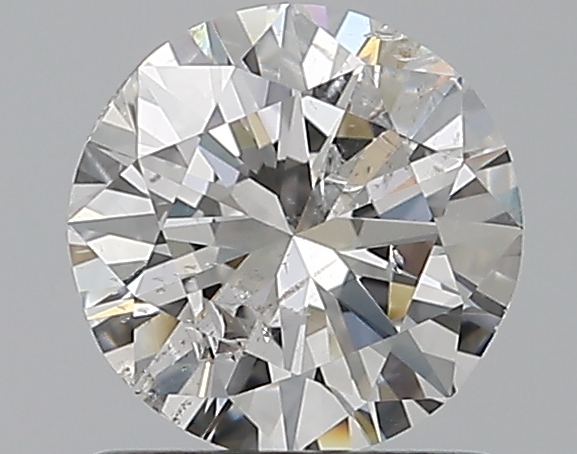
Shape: round
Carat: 1
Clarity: SI2
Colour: F
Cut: VG
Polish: EX
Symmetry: VG
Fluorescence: N
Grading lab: IGI
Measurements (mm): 6.39 x 6.31 x 3.91